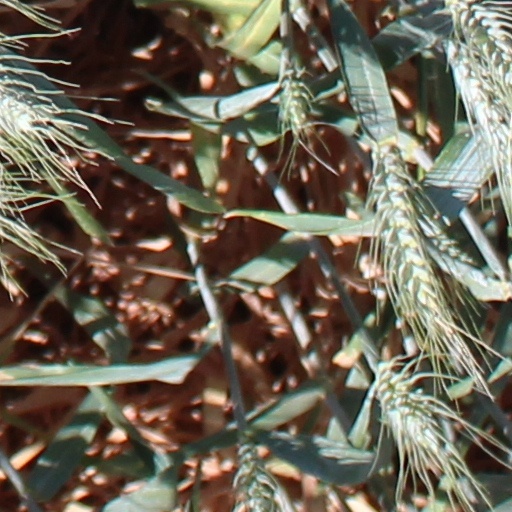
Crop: wheat